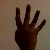
The image shows a hand gesture representing the number 4 in Indian Sign Language.